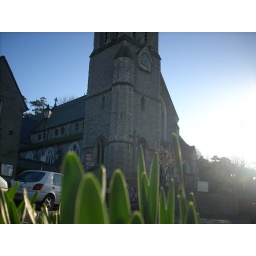
I stood right over he stream by one of the pots of flowers to get this shot!